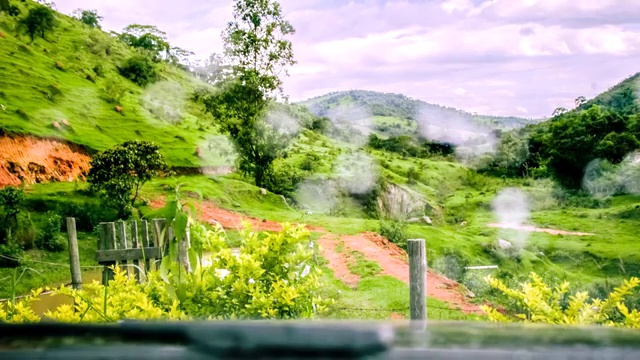
Fire: no
Smoke: no